Luoyang

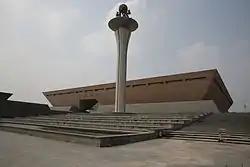
Luoyang Museum

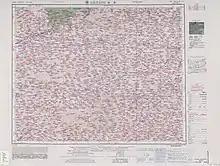
Map including Luoyang (labeled as LO-YANG (HONANFU) ) (AMS, 1955)

The prefecture-level city of Luoyang administers 7 districts and 7 counties: